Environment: real
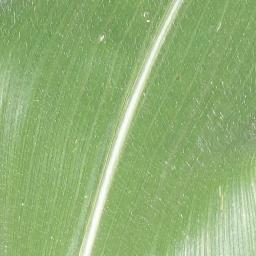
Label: healthy